Beckwith–Wiedemann syndrome

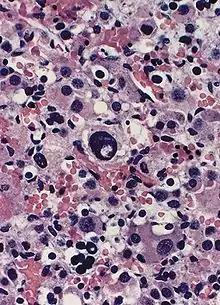
Adrenal gland: Beckwith–Wiedemann syndrome Nuclear enlargement and hyperchromasia with nuclear "pseudoinclusion" near the center of field. Mitotic figures were not identified.

No consensus clinical diagnostic criteria for Beckwith–Wiedemann syndrome (BWS) exist. Beckwith–Wiedemann syndrome (BWS) "should be suspected" in individuals who have one or more of the following major and/or minor findings.